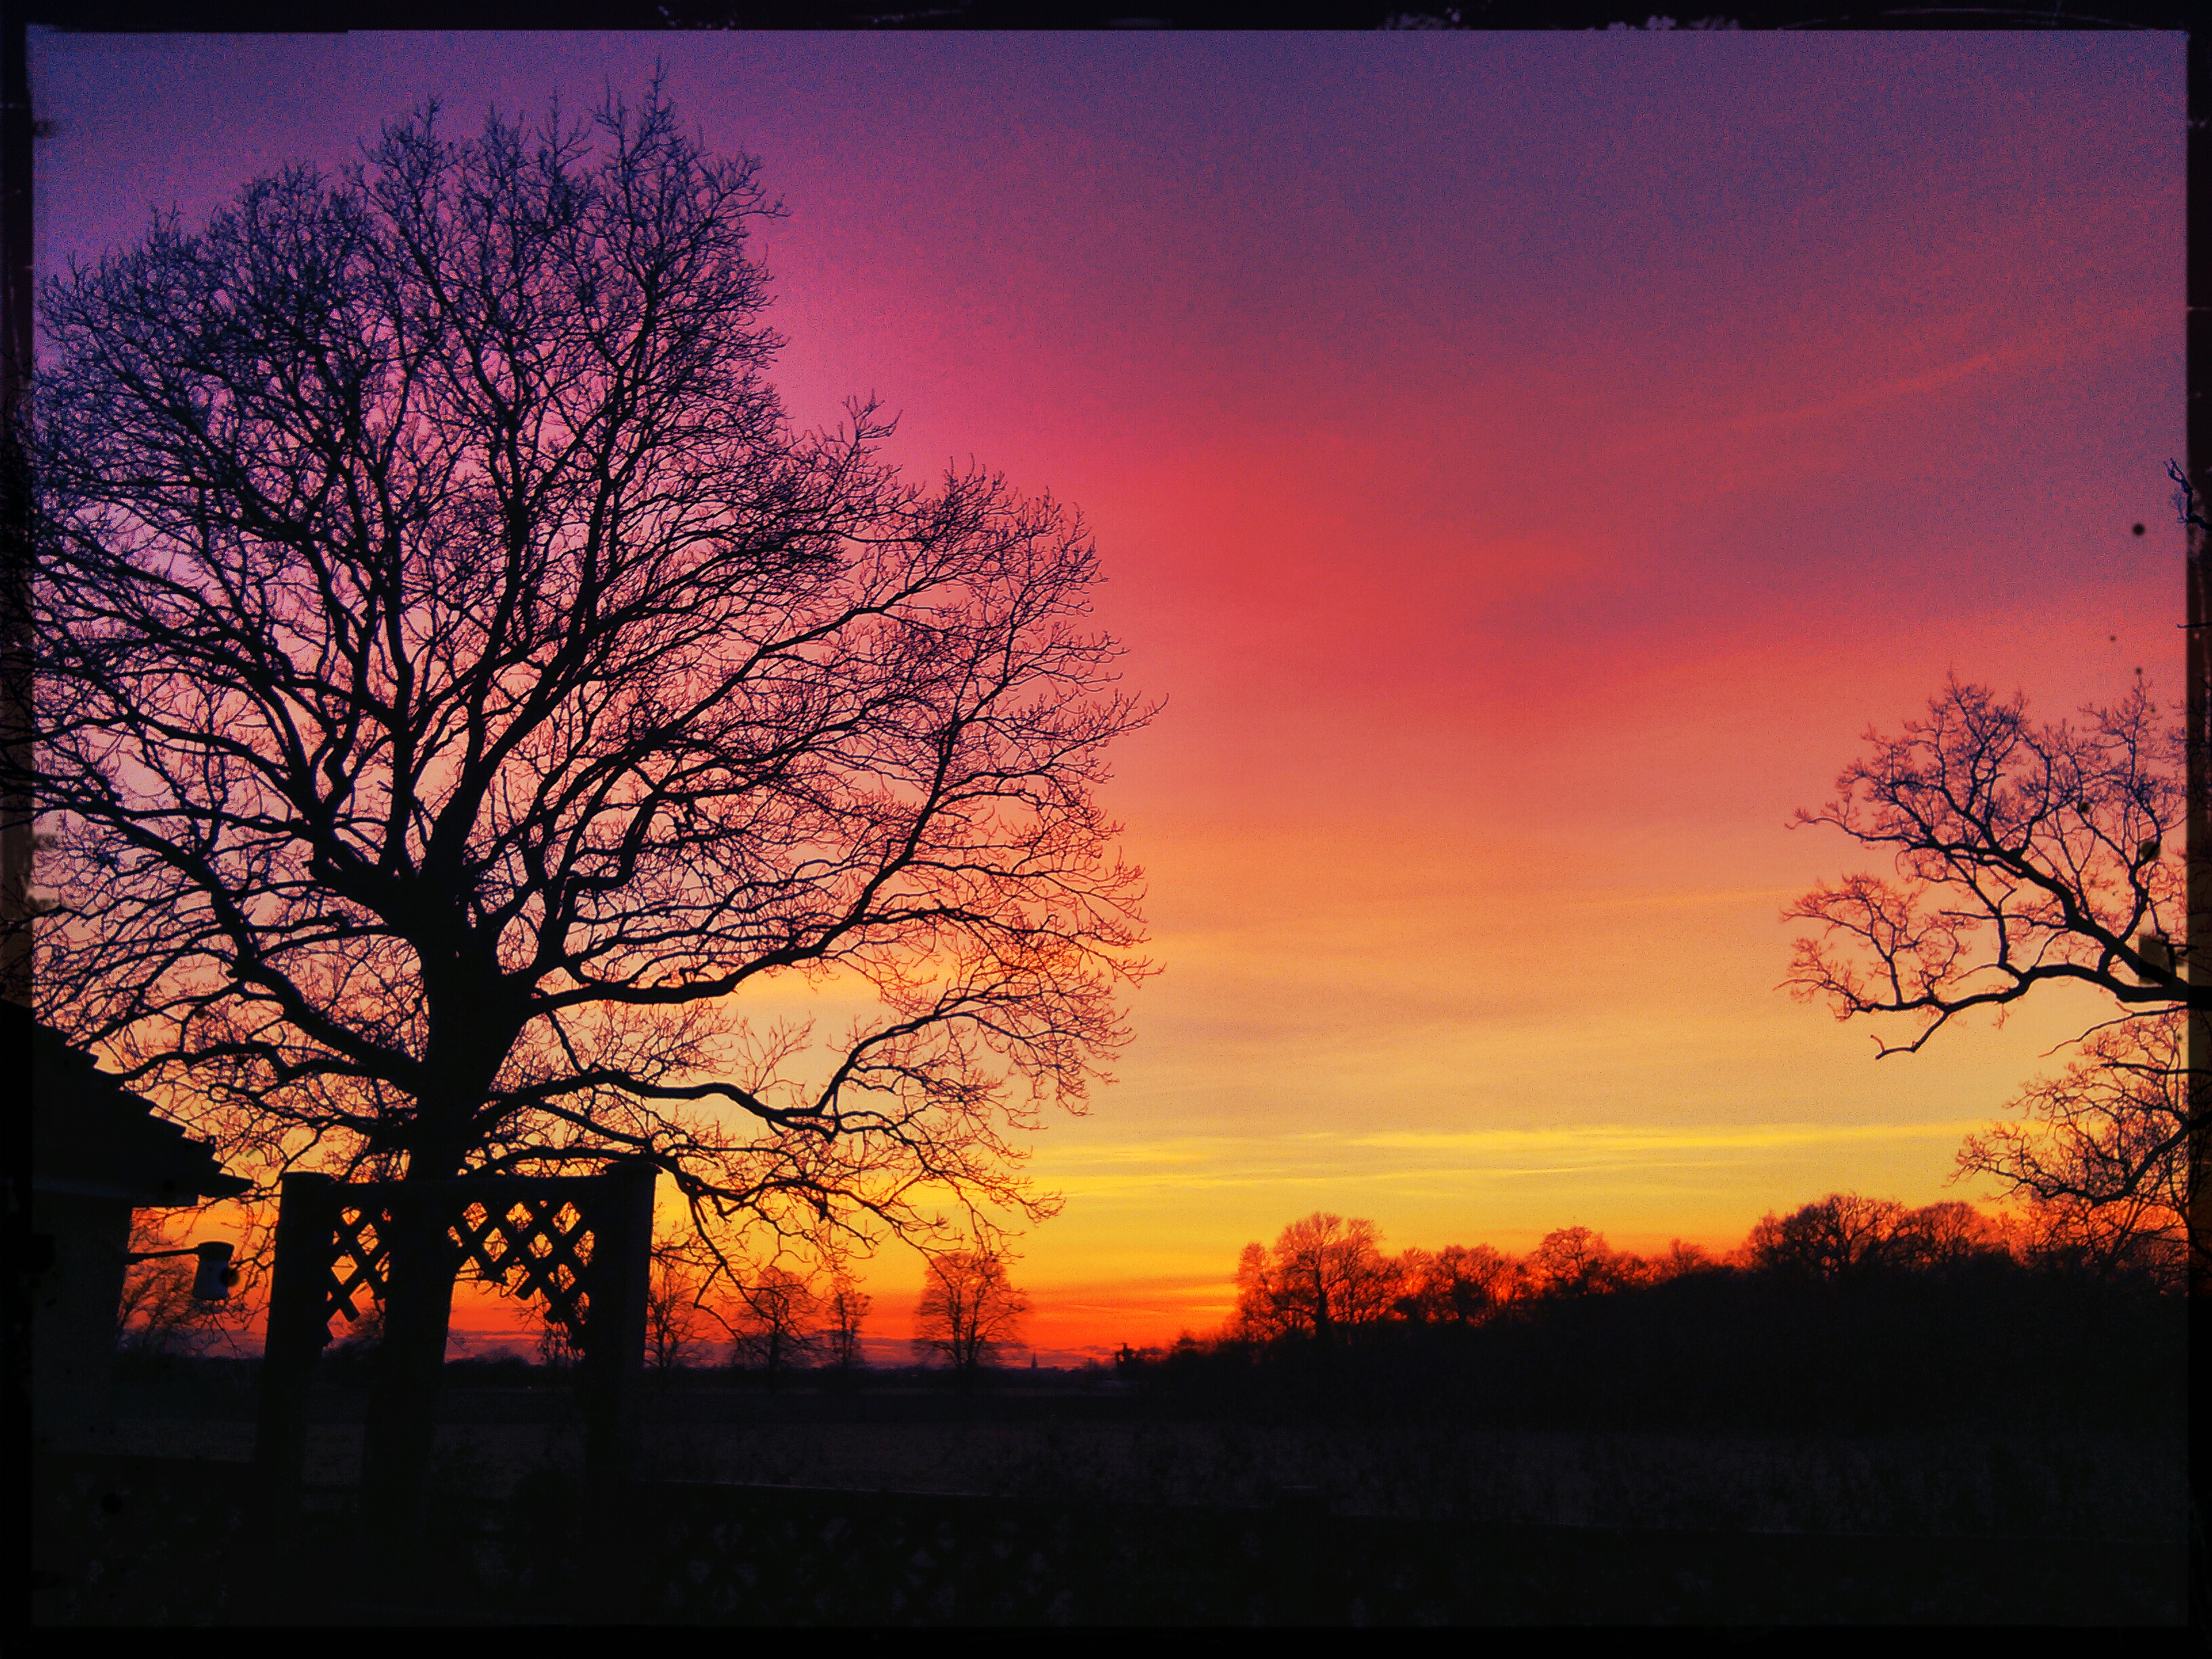
tree, branch, silhouette, cloud, plant, sky, sunrise, sunset, field, morning, dawn, dusk, evening, orange, red, gate, clouds, sussex, afterglow, woody plant, red sky at morning